Woldemar Hottenroth

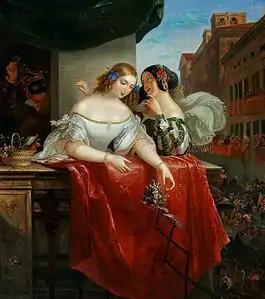
Roman Carnival (1842). A copy of this painting, signed by Augustus Egg and titled "Feria at Seville", has apparently been at the British Embassy in Madrid since 1952.

His father worked as a servant for Queen Marie Amalie von Pfalz-Zweibrücken. His ancestors were Italian merchants who came to Germany during the construction of the Dresden Cathedral. At the local Catholic school, one of his fellow students was Ludwig Richter, and he first displayed his artistic talents by coloring the engravings made by Ludwig's father, . In 1816, he began to take drawing classes at the Dresden Academy of Fine Arts. Later, he attended the regular art classes, where he studied under Friedrich Matthäi and Ferdinand Hartmann. He graduated in 1826.